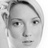
Emotion: neutral